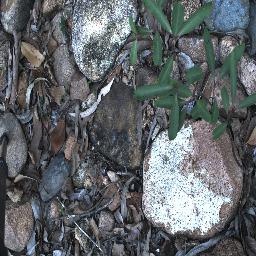
Label: rubber_vine